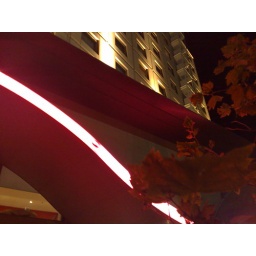
Pink hue from the neon against the brown autumn leaves and the building lit up against the night.